Hervey Ely House

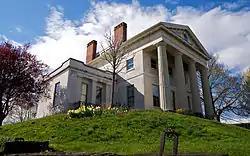
Hervey Ely House in 2012

Hervey Ely House, also known as the Daughters of the American Revolution Chapter House, is a historic home located at Rochester in Monroe County, New York.